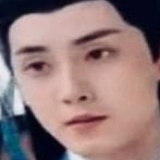
diễn viên Trương Duệ